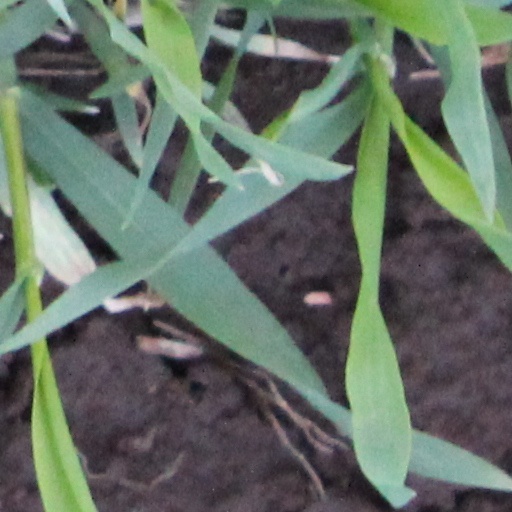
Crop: wheat